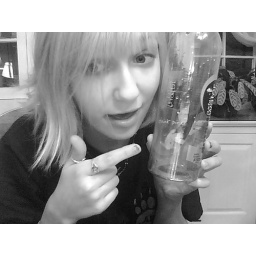
I was startled by the pink fish in my Not-So-Smart water!